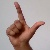
The image shows a hand gesture representing the letter 'L' in Indian Sign Language.